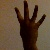
The image shows a hand gesture representing the number 4 in Indian Sign Language.